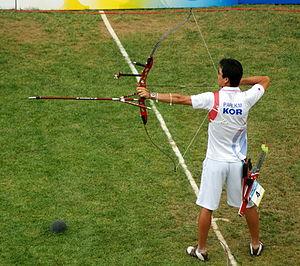
Park Kyung-mo, né le 15 août 1975 dans le district de Okcheon, est un archer sud-coréen.